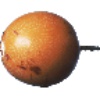
Label: Granadilla 1